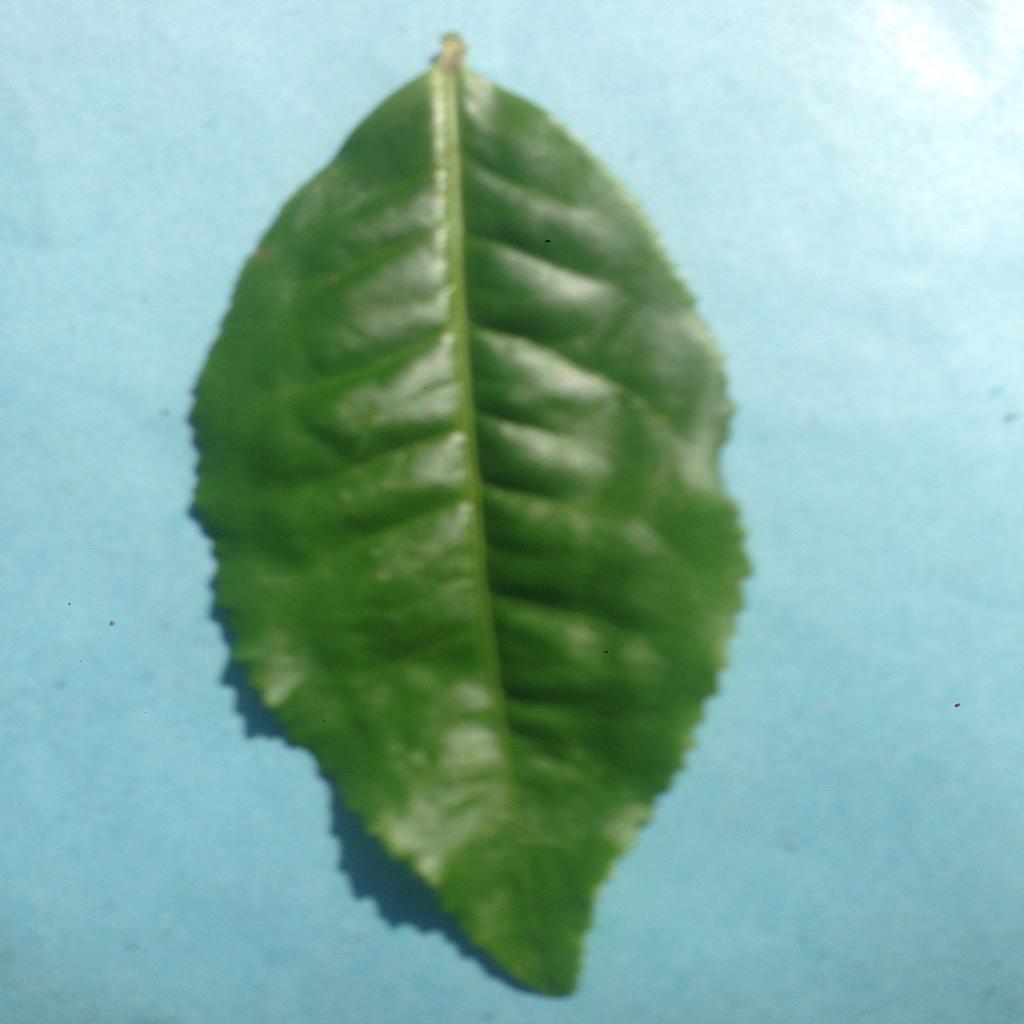
Label: Healthy